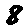
Label: 8